The Noltenius Brothers

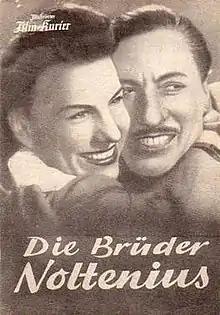

The Noltenius Brothers is a 1945 German drama film directed by Gerhard Lamprecht and starring Willy Birgel, Karl Mathias and Hilde Weissner. Released in Berlin on 7 April, it was, by most accounts, the last of the twelve films released in Nazi Germany in 1945, before capitulation on 7 May ("Via Mala" received its first public showing on the same day in Mayrhofen, but did not make it to the cinemas before January 1948).